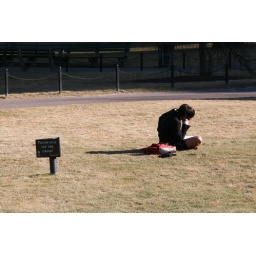
7 - please stay off the grass sign in Public Garden